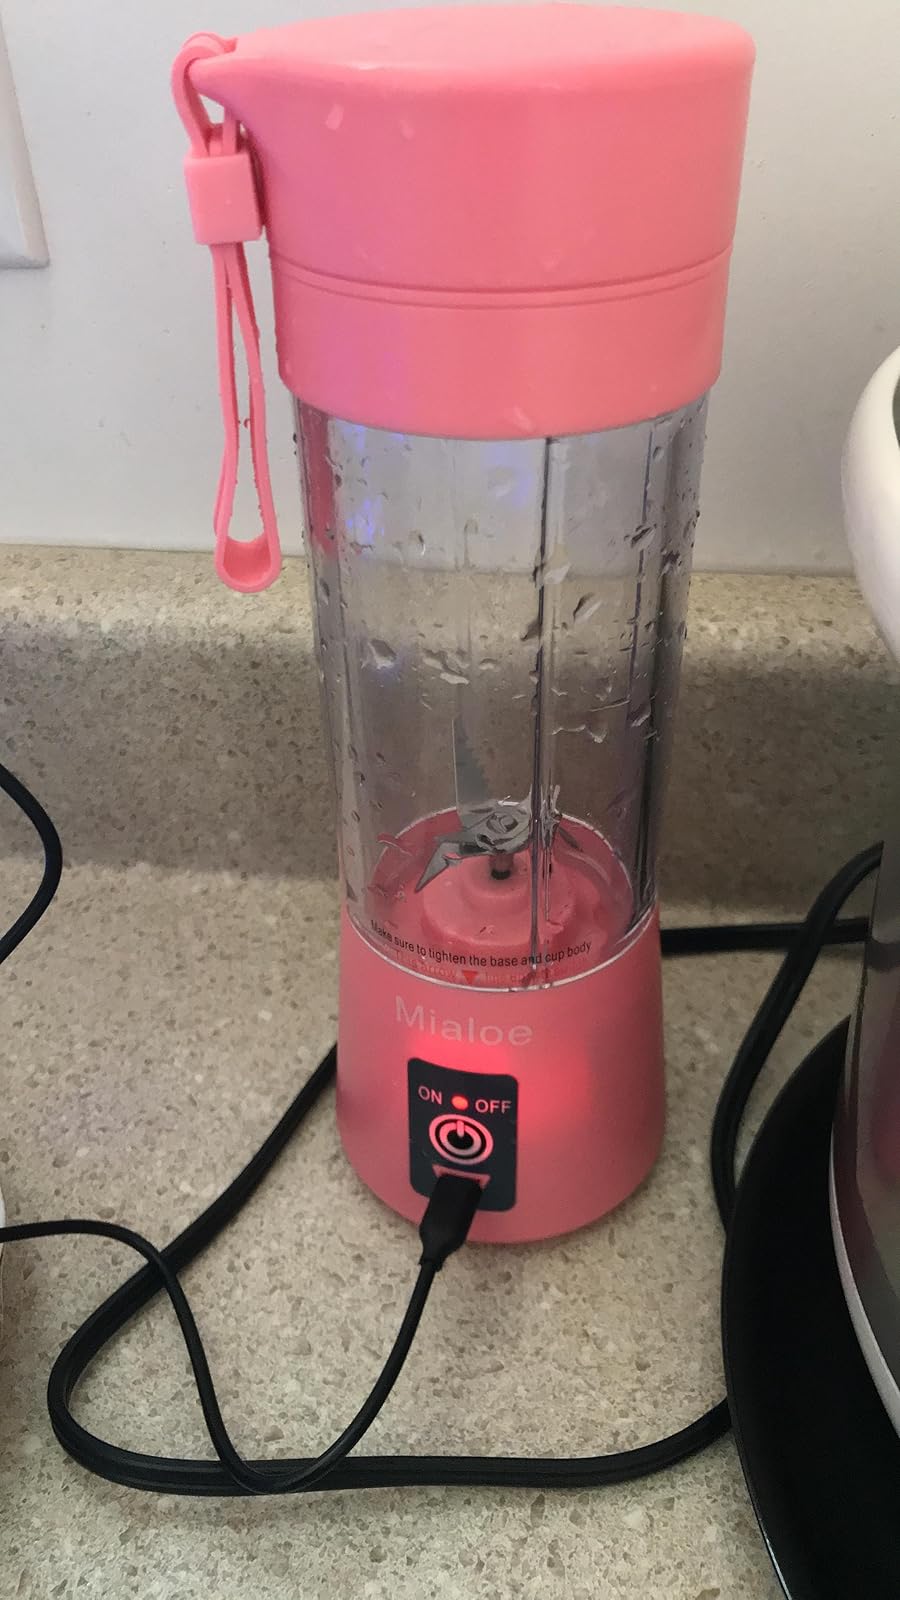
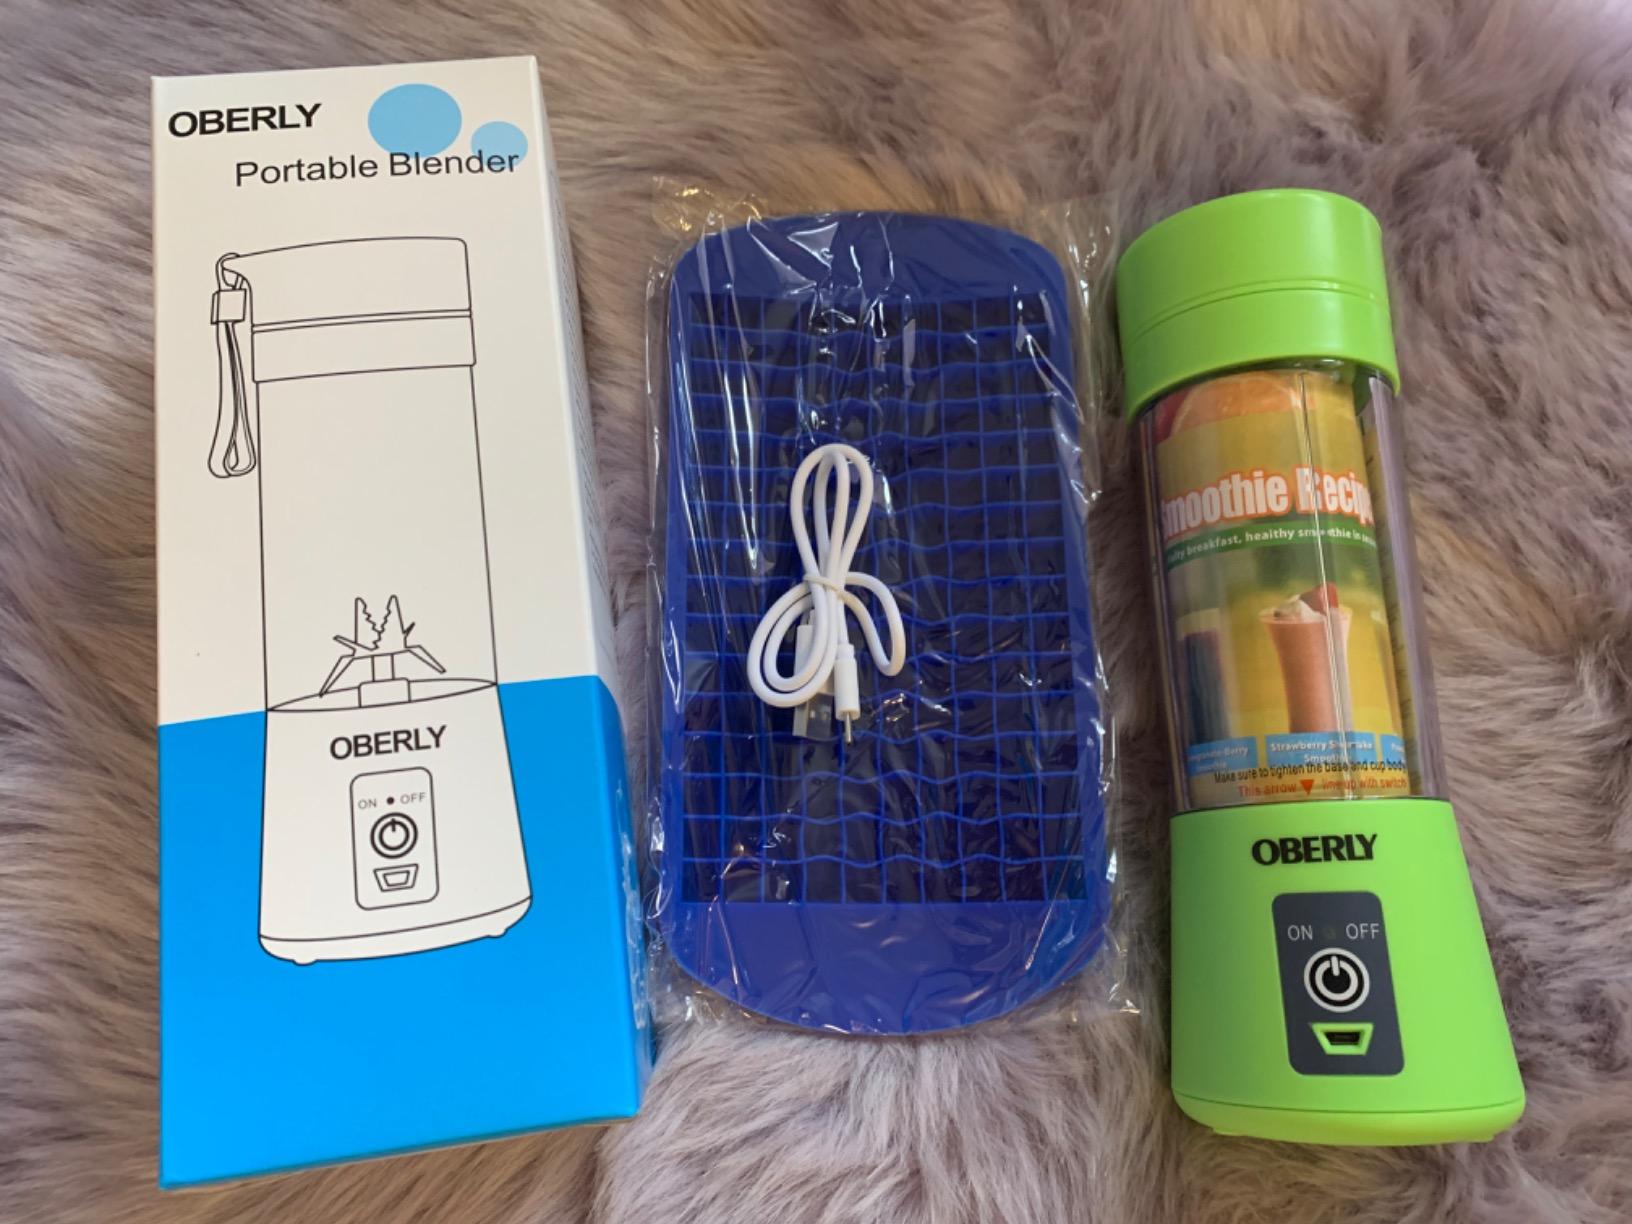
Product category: items_blender
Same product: no